Amphibious warfare ship

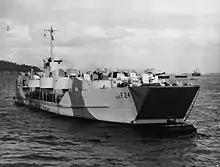
Landing craft flaks were equipped with 20 mm Oerlikons and four QF 2 pdr "pom-poms" to defend against aircraft.

The Mark 3 had an additional midsection that gave it a length of and a displacement of 640 tons. Even with this extra weight, the vessel was slightly faster than the Mark 1. The Mk.3 was accepted on 8 April 1941. The Mark 4 was slightly shorter and lighter than the Mk.3, but had a much wider beam and was intended for cross channel operations as opposed to seagoing use. When tested in early assault operations, like the ill-fated Allied raid on Dieppe in 1942, the lack of manoeuvring ability led to the preference for a shorter overall length in future variants, most of which were built in the United States.